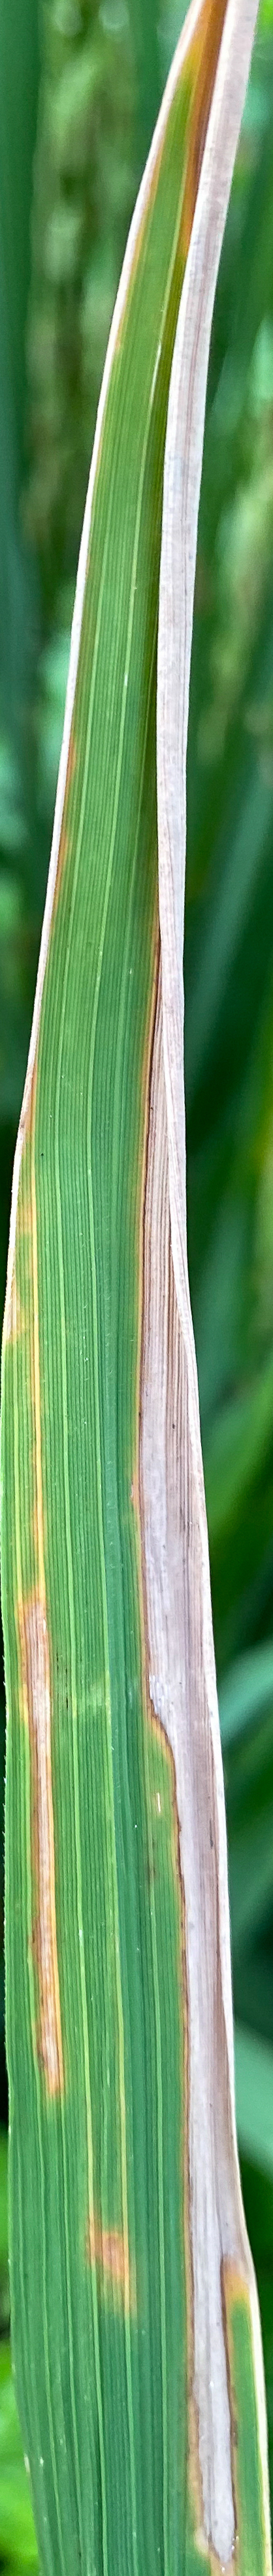
Nhãn: K